The Night the Prowler

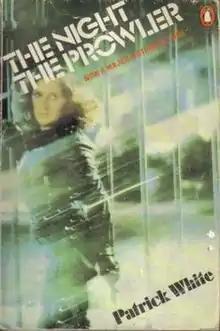
Cover of screenplay

The Night the Prowler (also known as "Patrick White's The Night the Prowler") is a 1978 Australian film written by Patrick White, produced by Anthony Buckley and directed by Jim Sharman. Ruth Cracknell was nominated in 1979 for an AFI Award for Best Actress in a Lead Role for her part at the 1979 Australian Film Institute Awards.